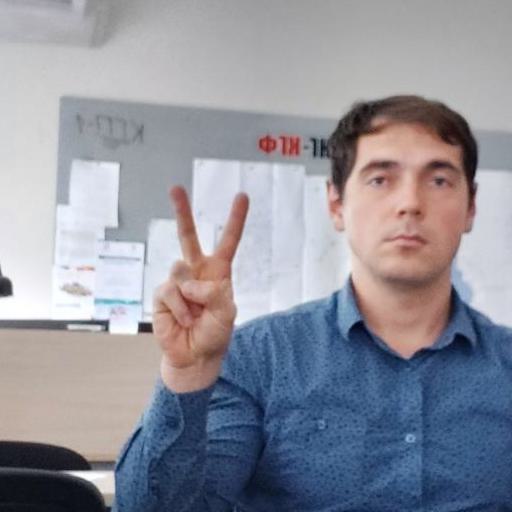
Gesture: peace